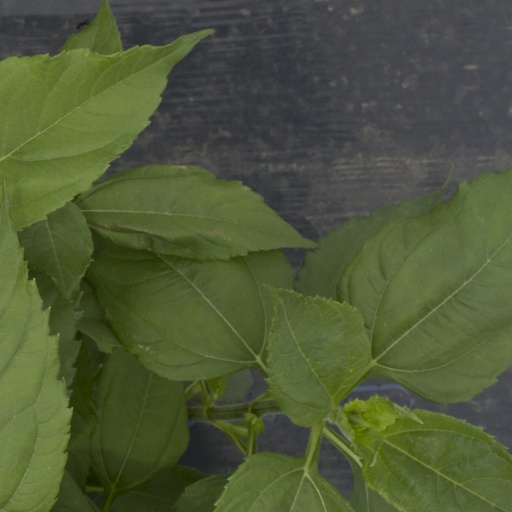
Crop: Jerusalem artichoke